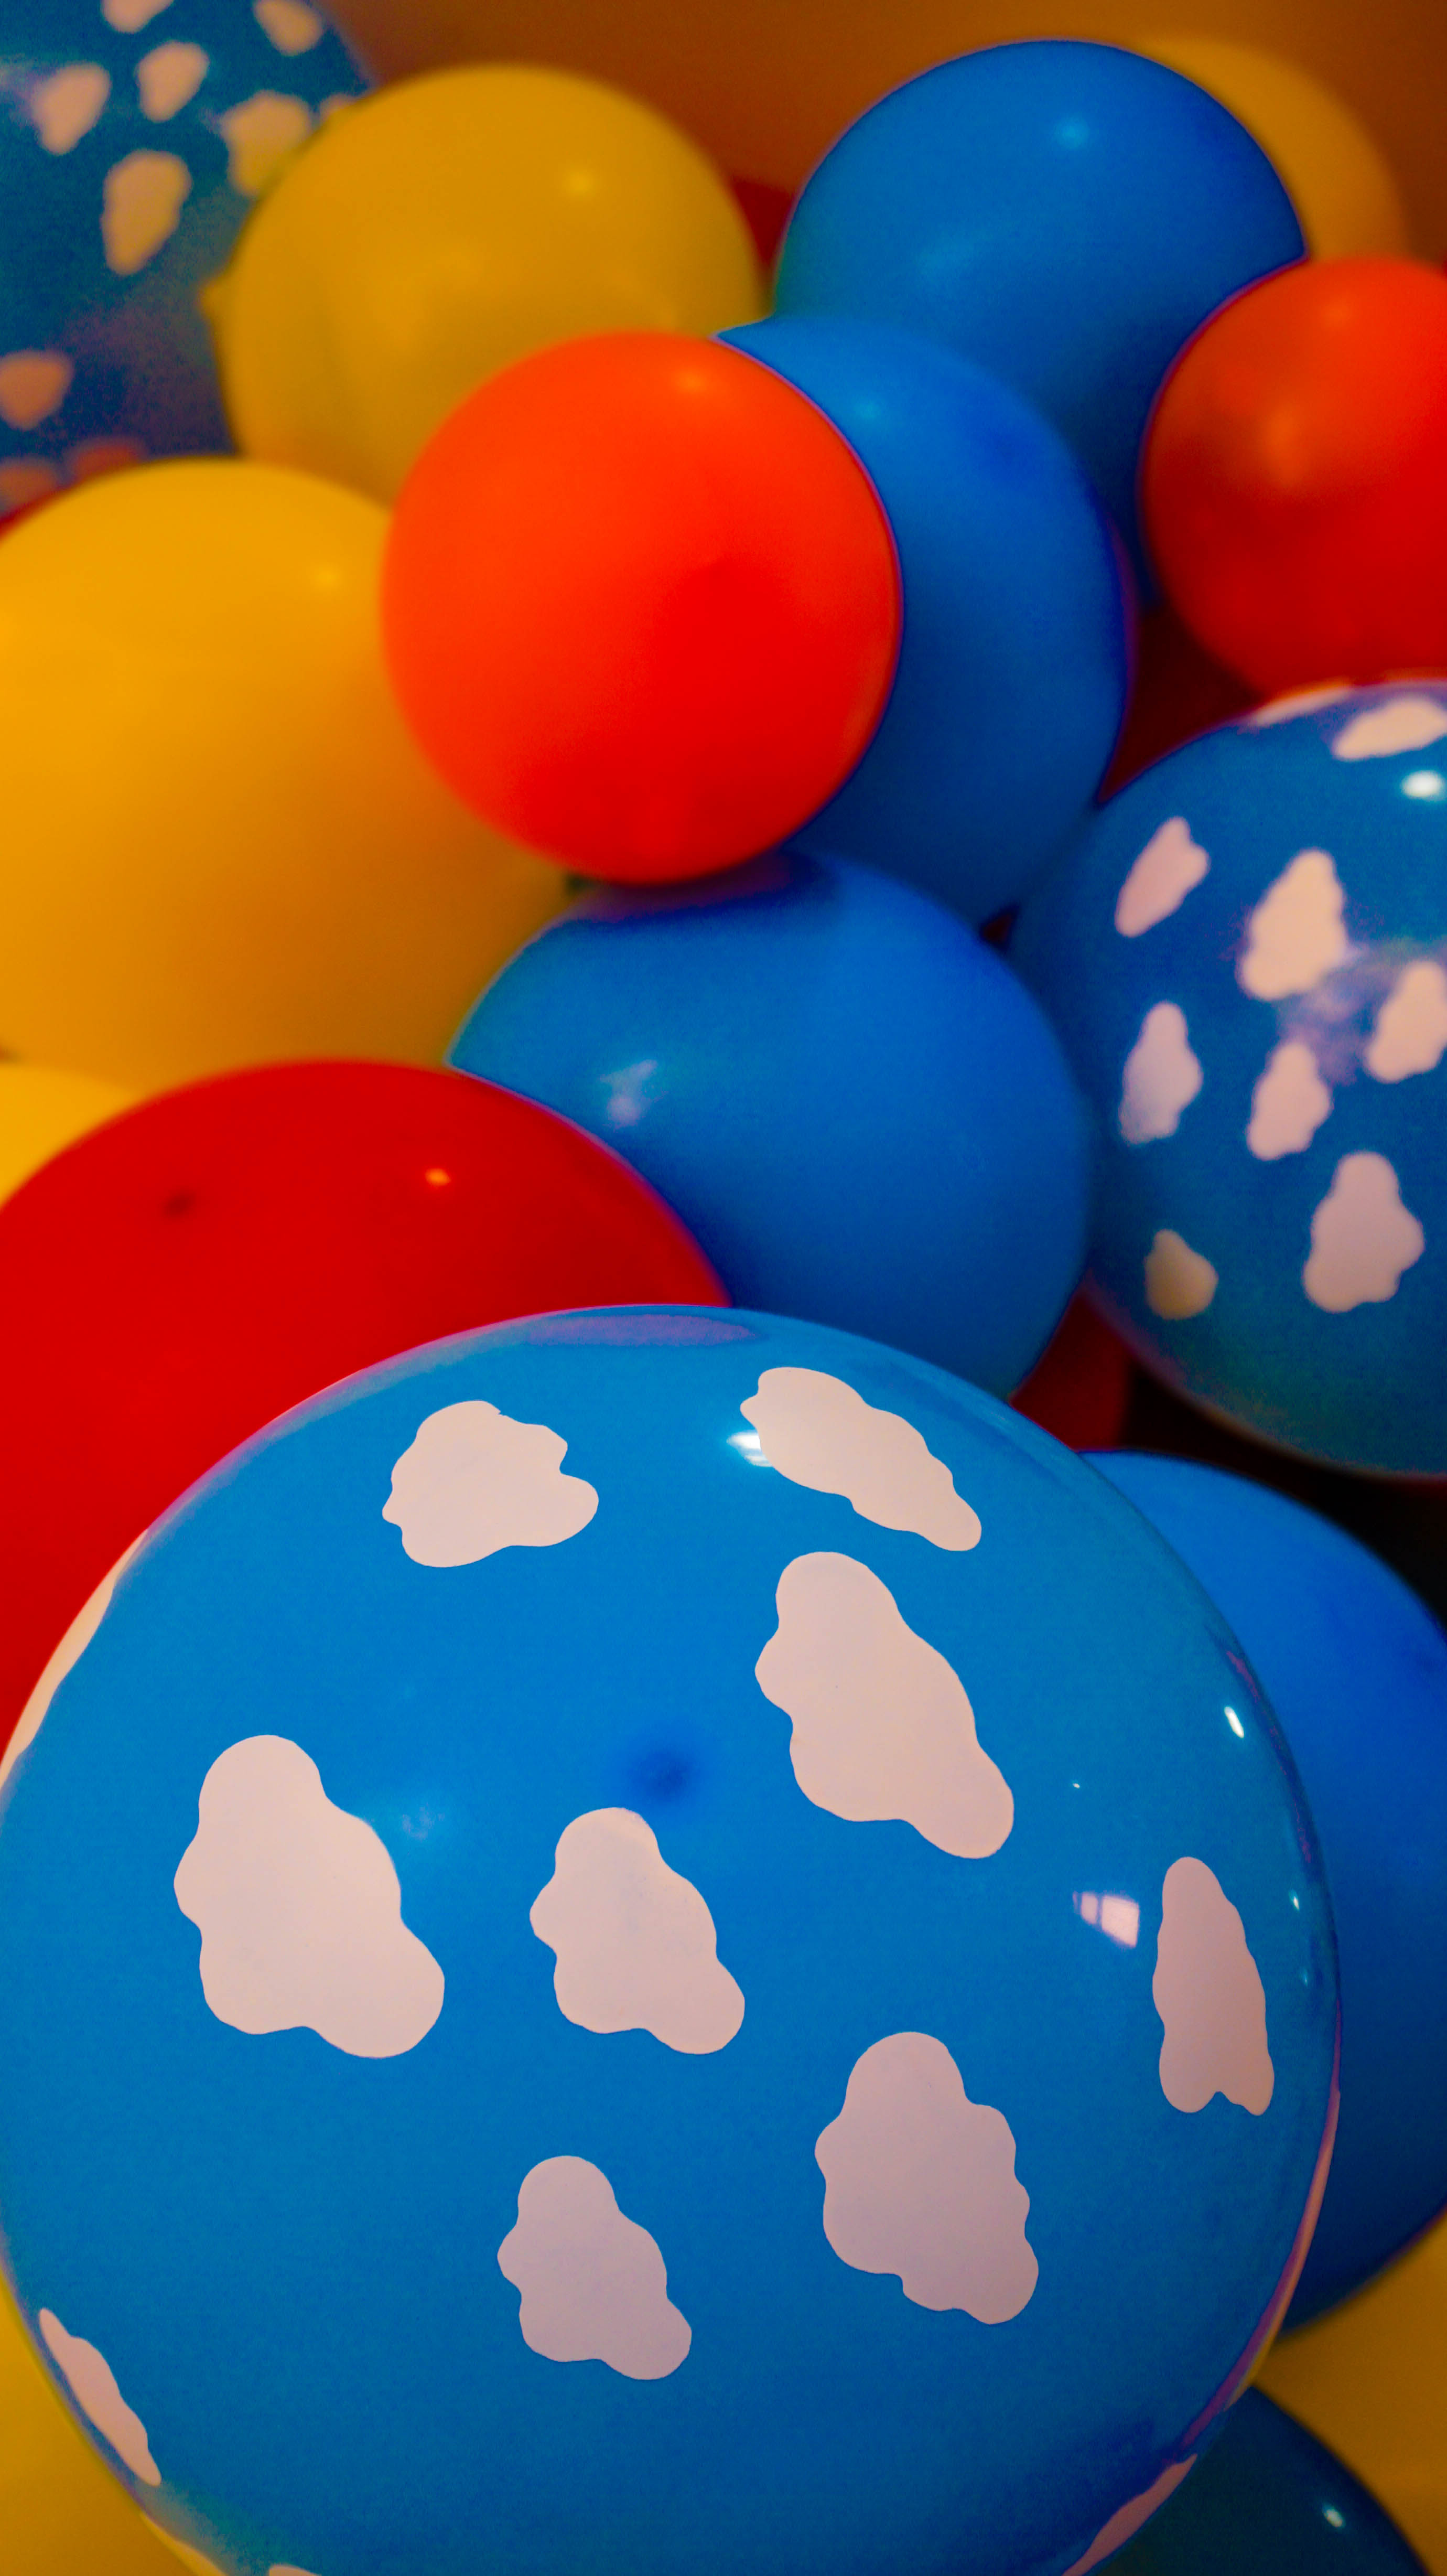
balloons, colorful, blue, red, yellow, party, children, fun, clouds, playful, birthday, decoration, light, azure, balloon, table, dishware, font, Material property, aqua, electric blue, party supply, circle, pattern, event, design, magenta, art, ball, plastic, sphere, inflatable, fruit, polka dot, illustration, graphics, plate